Dr. Elmo and Rhea Eddington House

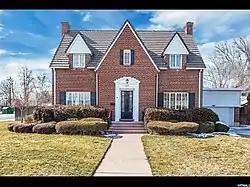

The Dr. Elmo and Rhea Eddington House is a historic house located in Lehi, Utah.